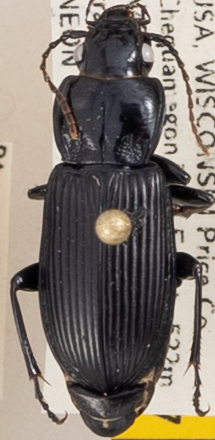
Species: Pterostichus melanarius melanarius
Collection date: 2020-08-25
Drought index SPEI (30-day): -0.528
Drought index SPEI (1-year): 2.09
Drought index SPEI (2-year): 2.09